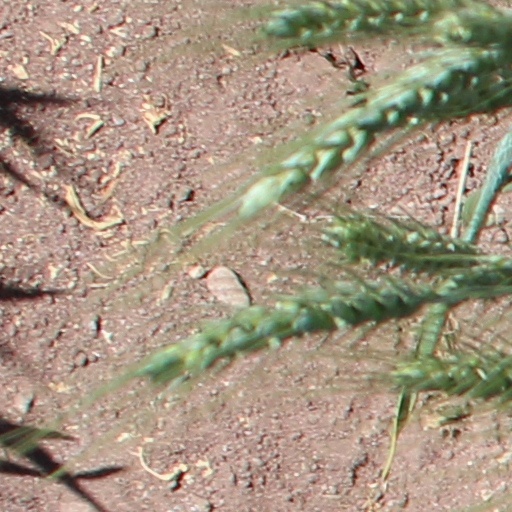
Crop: wheat